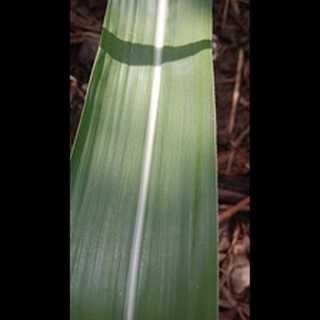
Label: healthy_sugarcane